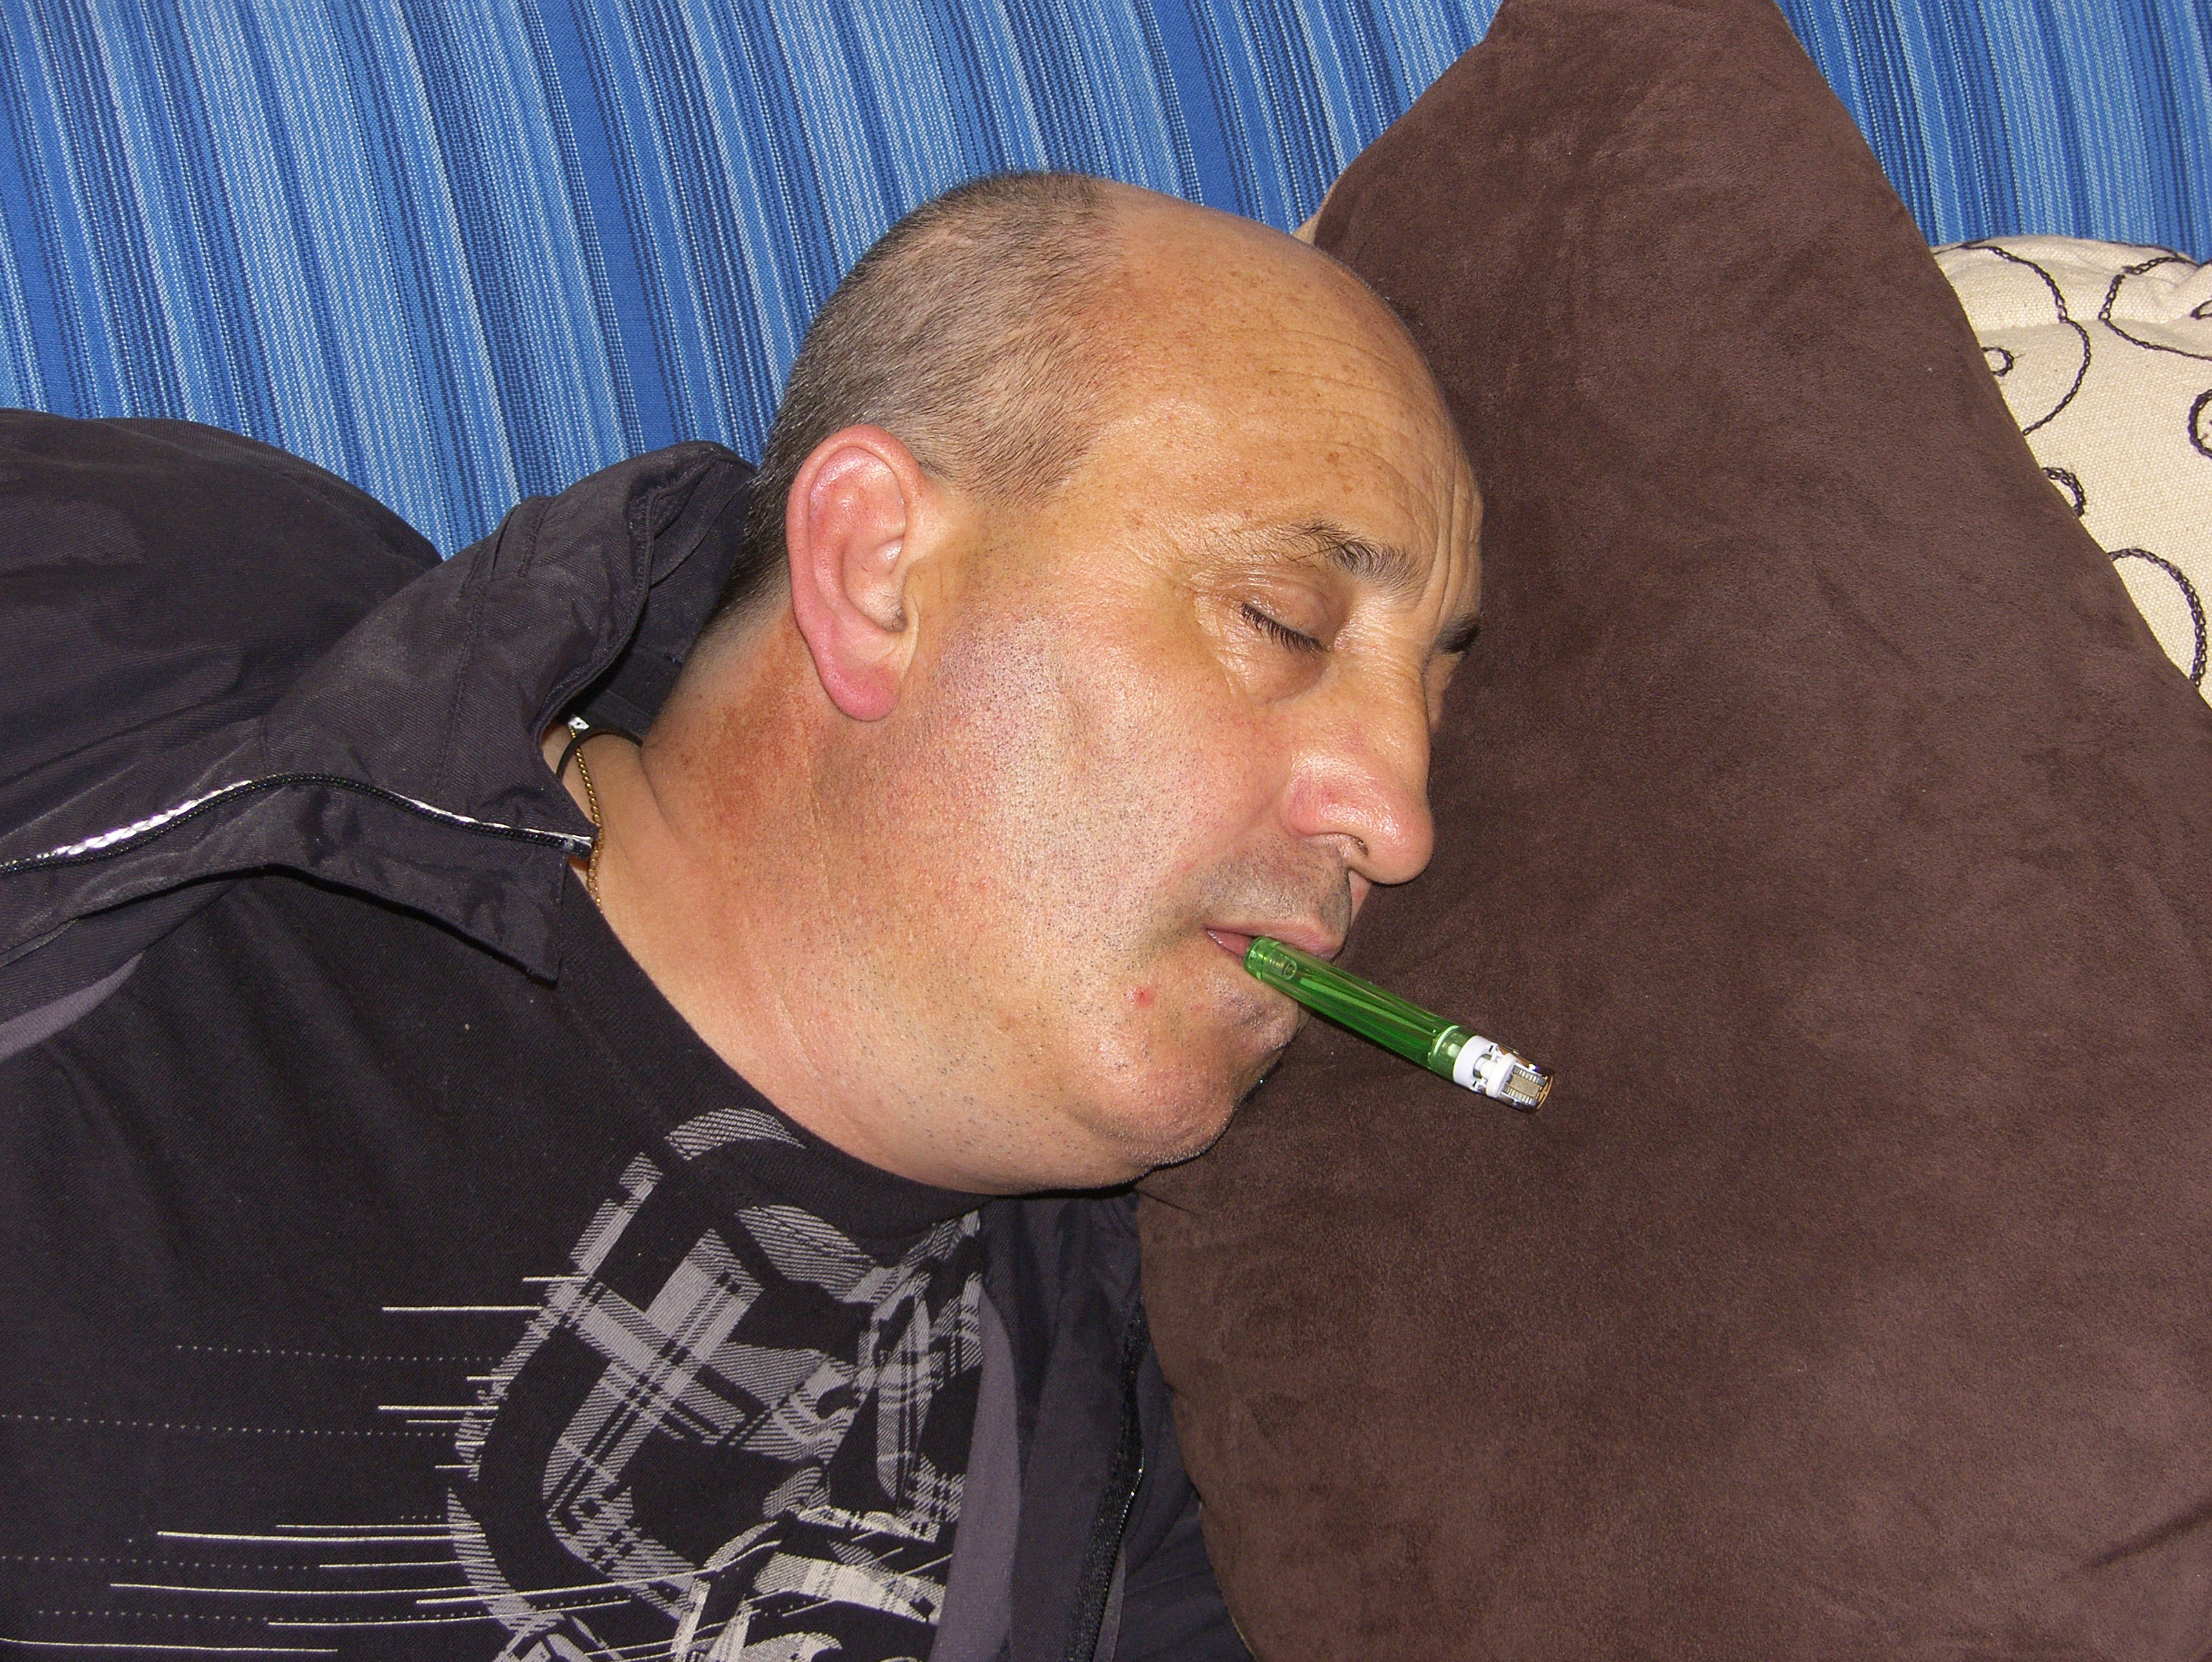
man, person, hair, male, nose, singing, ggl1, facial hair